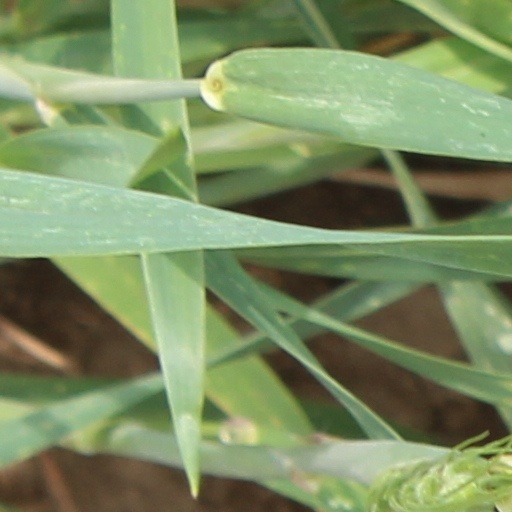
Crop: wheat